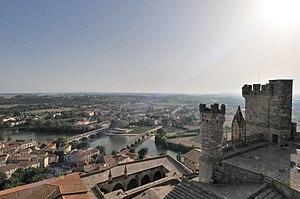
BEZIERS